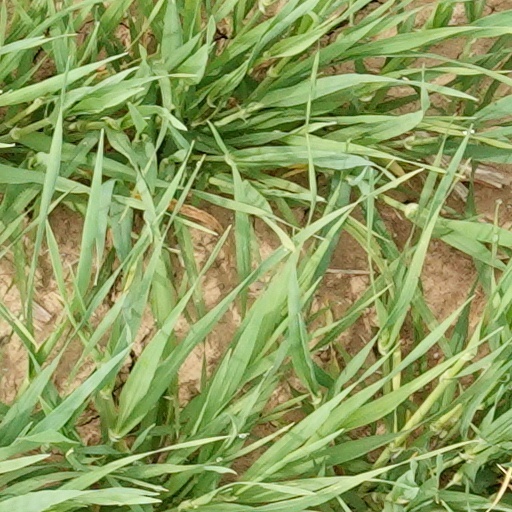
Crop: wheat